PS210 experiment

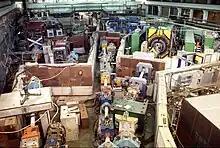
PS210 in the Low Energy Antiproton Ring experimental area at CERN

The PS210 experiment was the first experiment that led to the observation of antihydrogen atoms produced at the Low Energy Antiproton Ring (LEAR) at CERN in 1995. The antihydrogen atoms were produced in flight and moved at nearly the speed of light. They made unique electrical signals in detectors that destroyed them almost immediately after they formed by matter–antimatter annihilation.